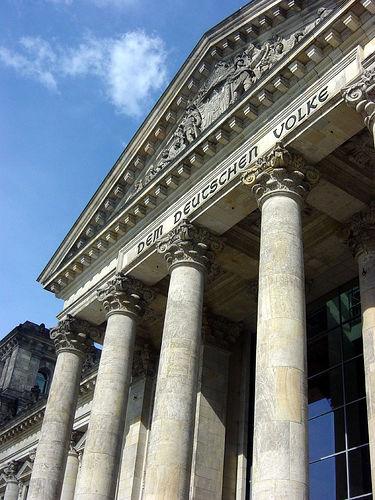
Weather: sun or clear